M11 link road protest

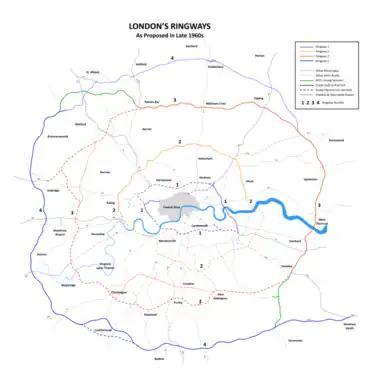
The planned London Ringways.

A section of Ringway 1 known as the East Cross Route was built to motorway standards in the late 1960s and early 1970s and designated as the A102(M). A section of the M11 connecting Ringway 2 (now part of the North Circular Road) and Eastern Avenue to Harlow was completed in the late 1970s, opening to traffic in 1977.